Beverly Cleary

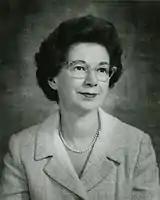
Cleary in 1971

After her graduation from the University of Washington in 1939, she served as a children's librarian in Yakima, Washington, until 1940, and then as the post librarian at the U.S. Army Hospital on Camp John T. Knight in Oakland, California, from 1942 to 1945. She also worked at Sather Gate Book Shop in Berkeley before becoming a full-time writer for children.